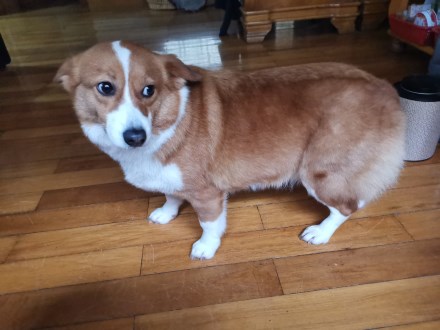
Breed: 2909-n000116-Cardigan